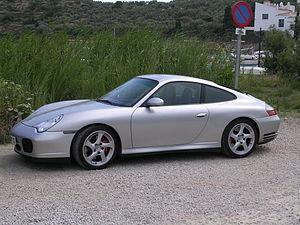
La Porsche 911 est une voiture de sport haut de gamme fabriquée par la firme allemande Porsche. La première génération est commercialisée en 1964, intégralement conçue par la firme de Stuttgart. Cinquante ans plus tard, le modèle emblématique de Porsche en conserve l'esthétique et le nom. La 911 est toujours produite et commercialisée dans sa dernière version en date, la 992. L'architecture du moteur est restée inchangée jusqu'à aujourd'hui. Il s'agit du 6-cylindres à plat, disposé en porte-à-faux arrière.